Charlie Bewley

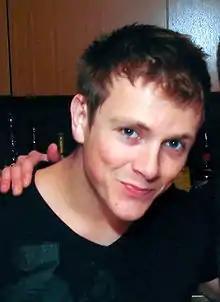
Bewley in 2009

Charles Martin Bewley (born 25 January 1981) is an English actor and producer best known for his role as the vampire Demetri in "The Twilight Saga" films, Galen Vaughn on "The Vampire Diaries" (2013), and Charles Wentworth on "Nashville" (2013–2014).